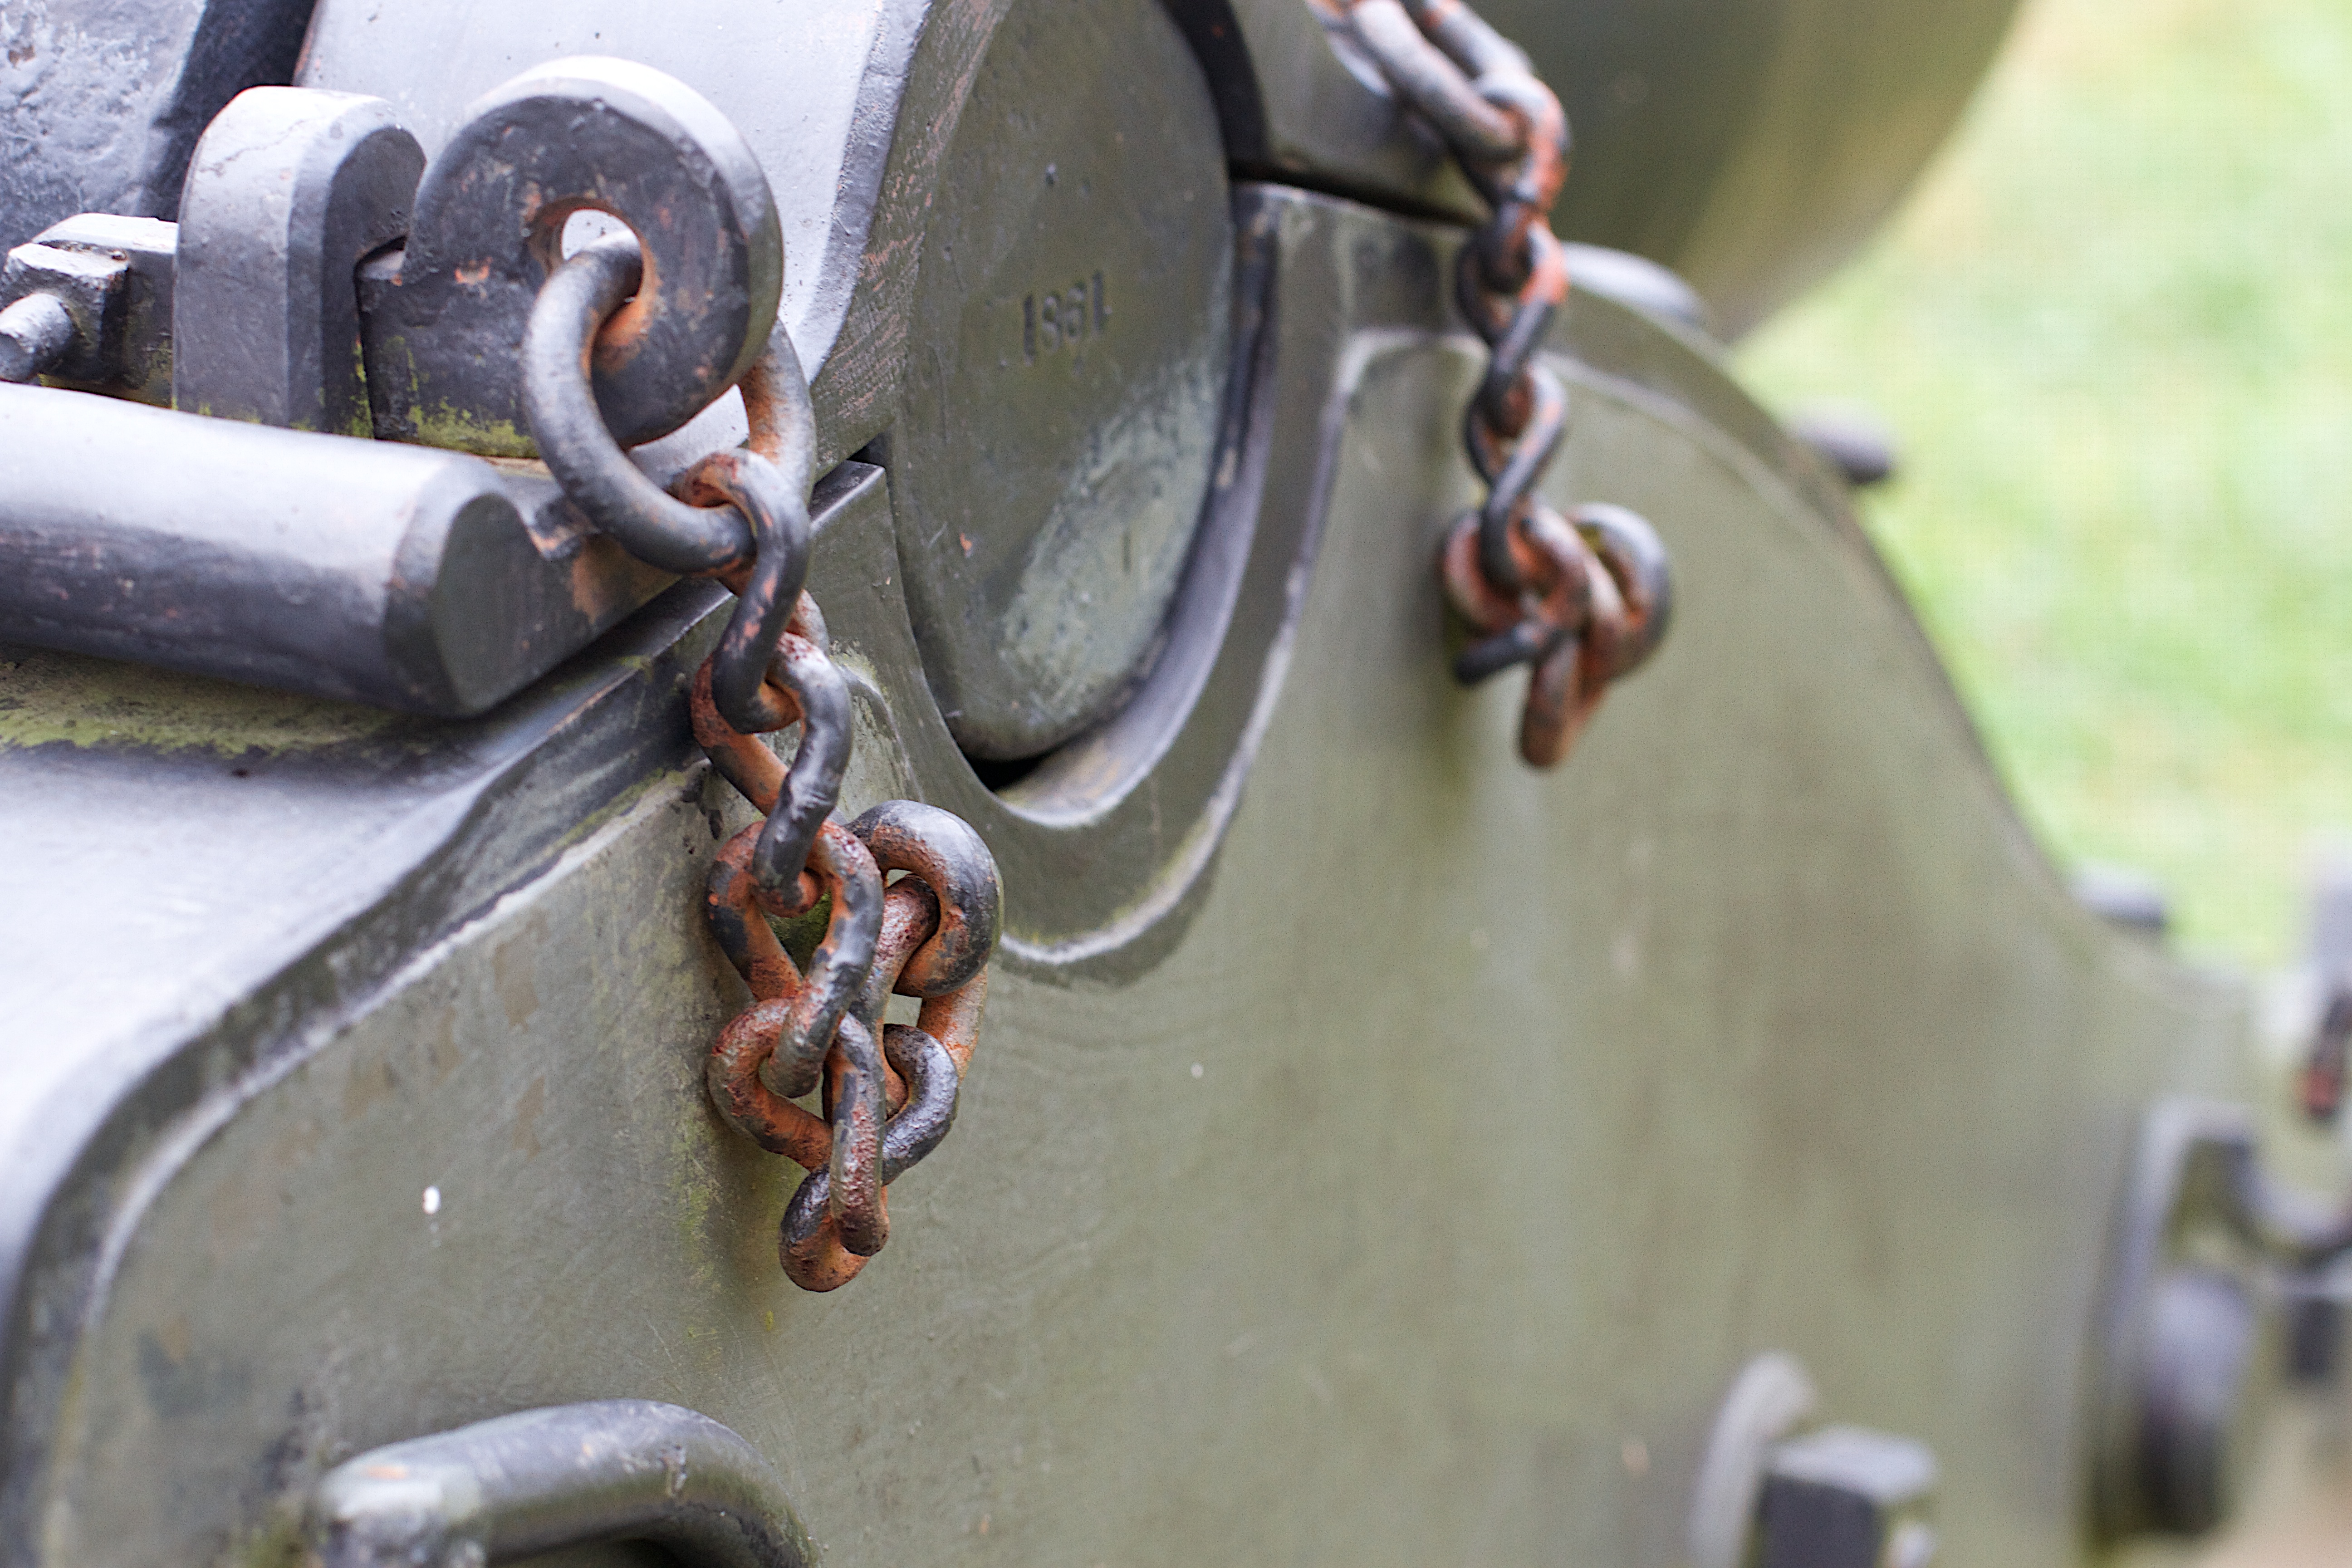
bicycle, vehicle